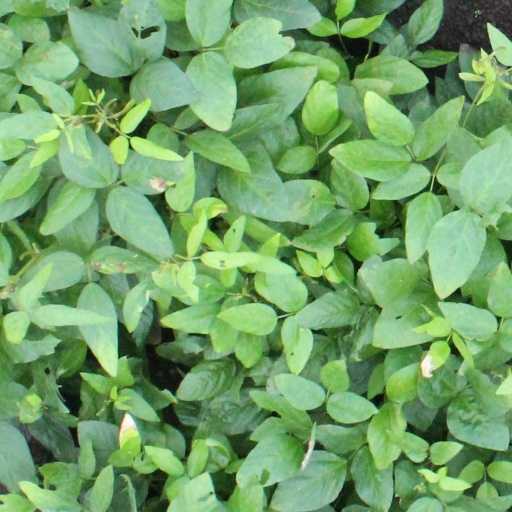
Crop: soybean